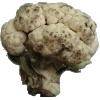
Label: cauliflower